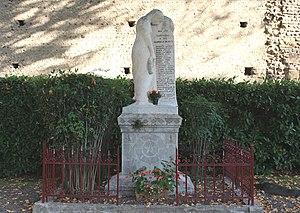
Monument aux morts de Larreule (Hautes-Pyrénées)
Larreule est une commune française située dans le département des Hautes-Pyrénées, en région Occitanie.